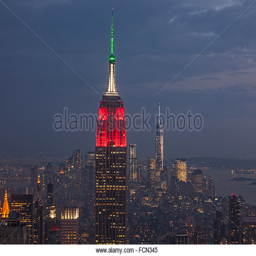
building and skyscraper light up at night